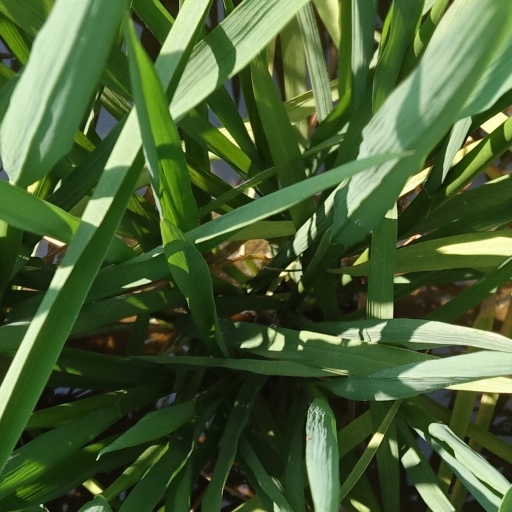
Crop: rice